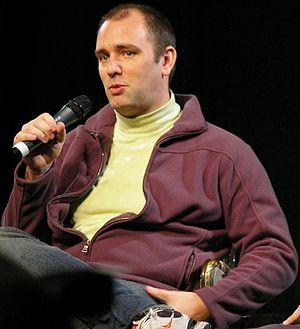
Piégé dans le placard est le douzième épisode de la neuvième saison de la série animée South Park, ainsi que le 137ᵉ épisode de l'émission.